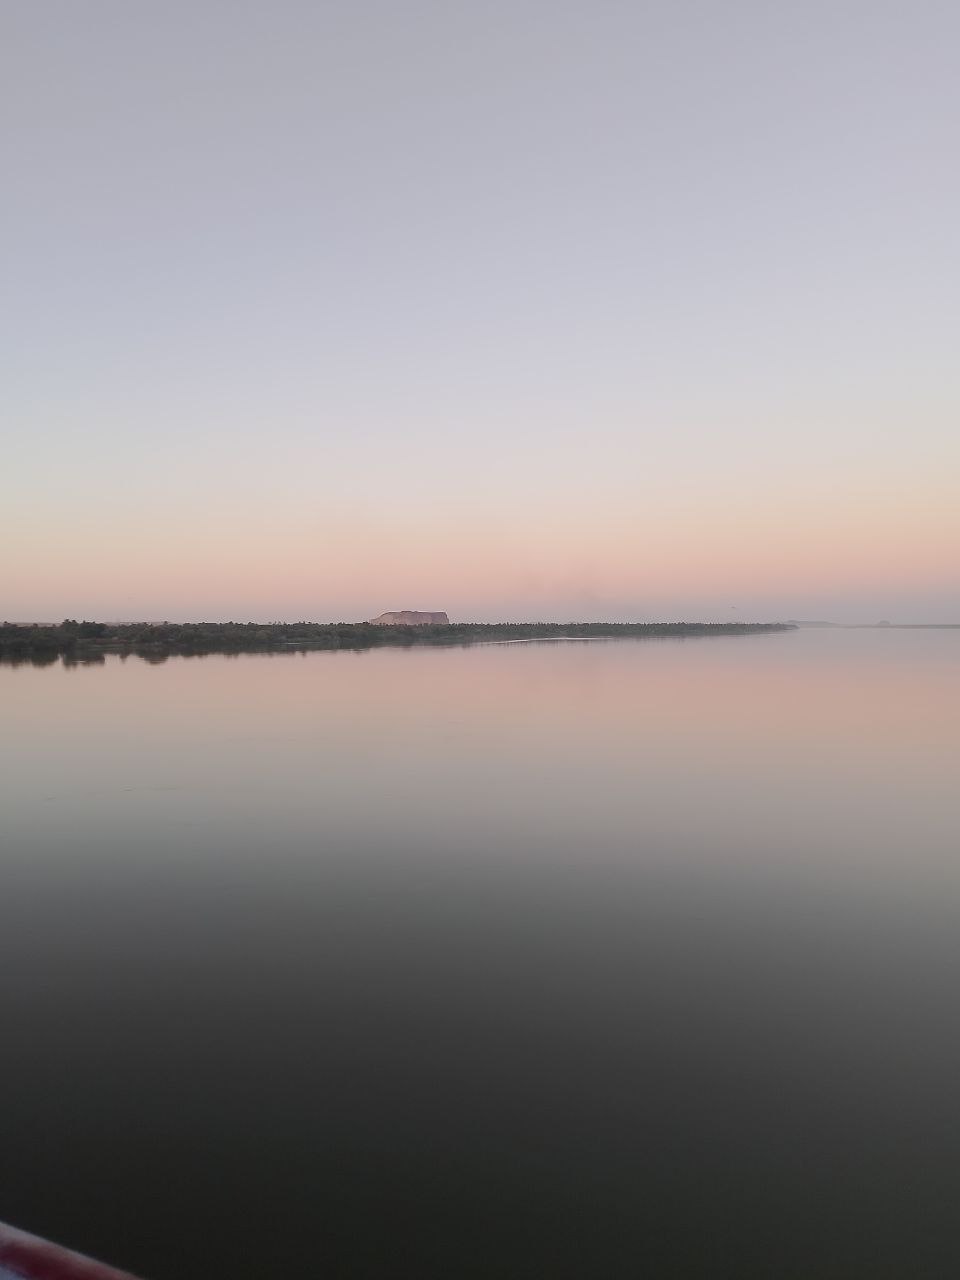
الوصف بالفصحى: اشجار خضراء قرب النيل
الوصف بالعامية السودانية: شجر قايم جمب النيل
التصنيف: Nature & Landscape